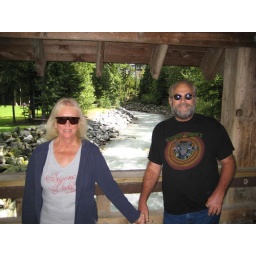
Mike's parents on a cute covered bridge in Whistler, BC